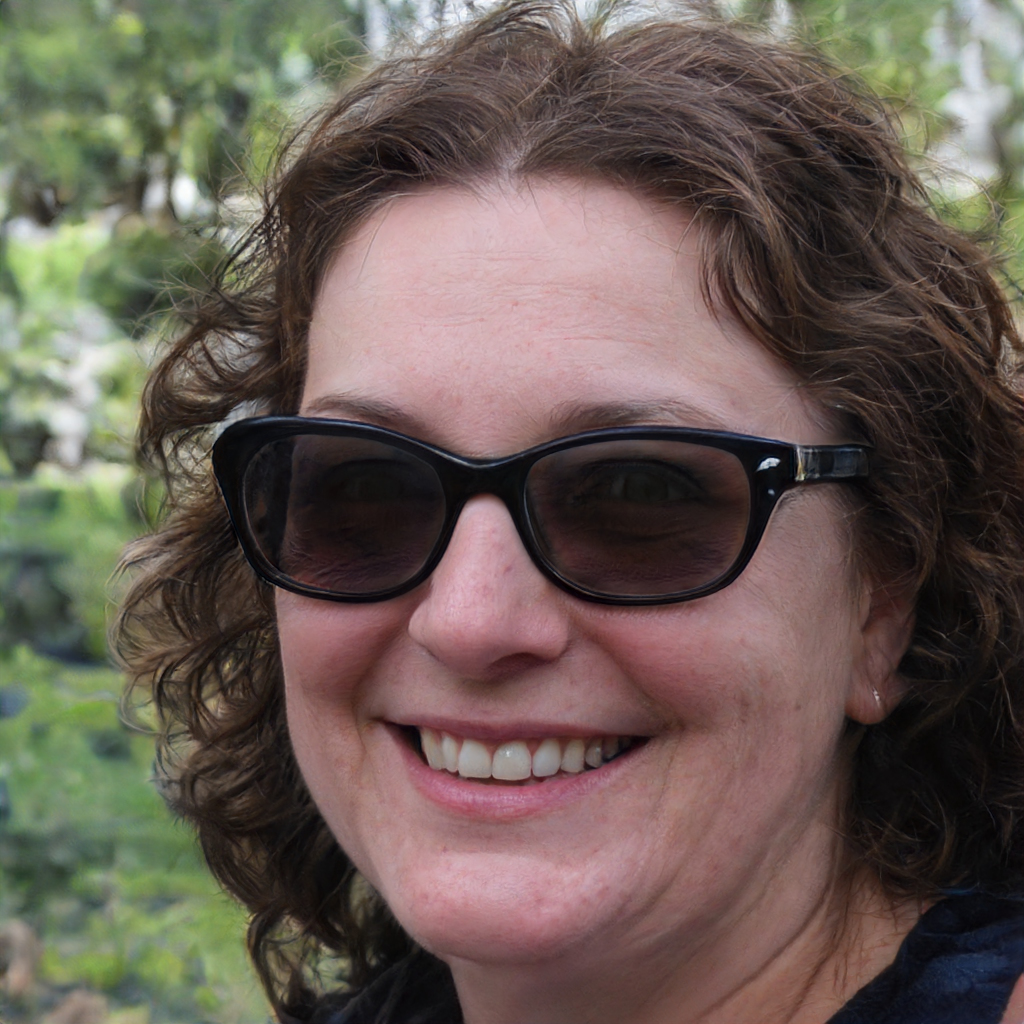
Gender: Female